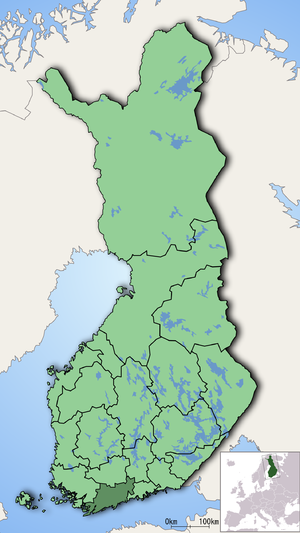
Nyland
Finlands landskaber med Nyland fremhævet.
Nyland er et landskap i Finland ved Den Finske Bugts nordlige kyst.